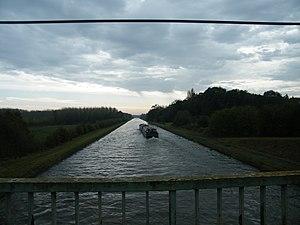
Canal du Nord à Breuil.
Breuil est une commune française située dans le département de la Somme en région Hauts-de-France.